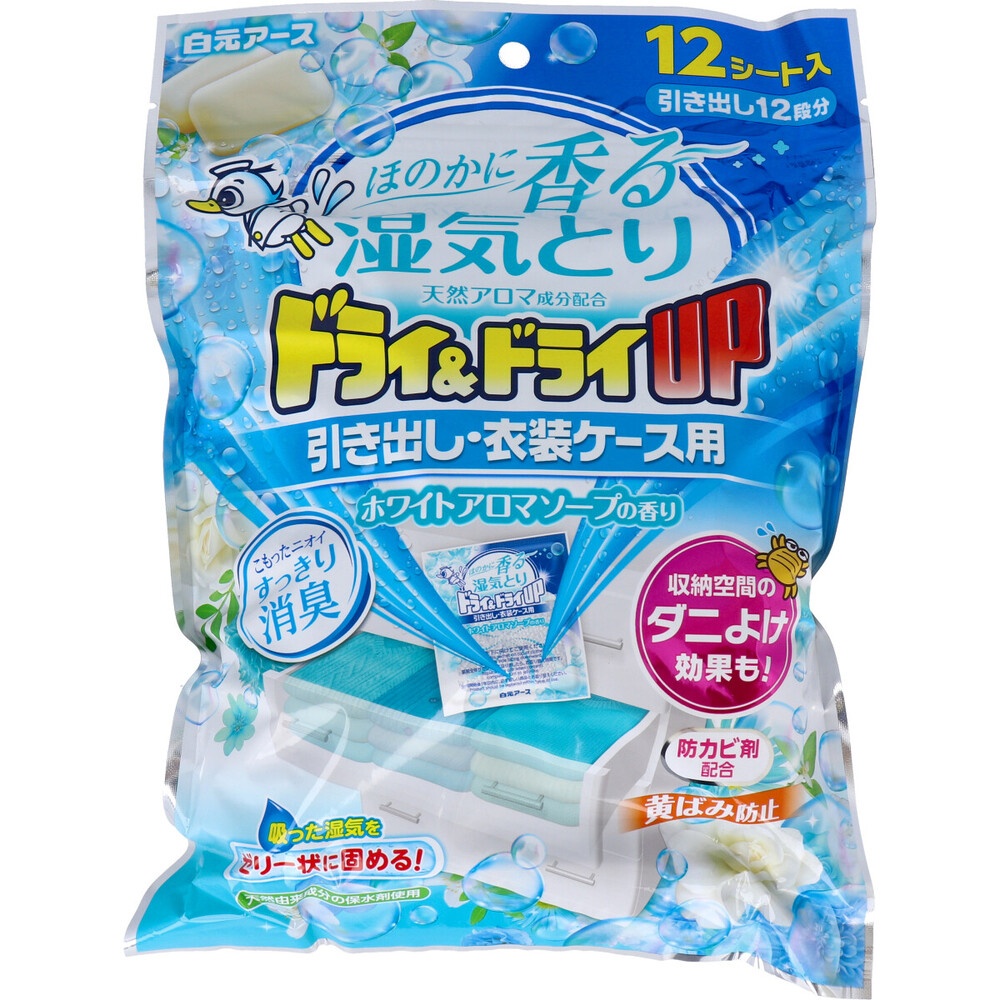
ドライ＆ドライUP 引き出し・衣装ケース用 ホワイトアロマソープの香り 12シート入 1 個
湿気を吸うとほのかに香る、ゼリー状に固まるタイプの除湿剤です。 引き出し・衣装ケース内の湿気をとり、ホワイトアロマソープのやさしい香りでこもったニオイをさわやかにします。 ●引き出しや衣装ケースの中で場所をとらない薄型タイプです。 ●収納空間の気になるニオイ※を消臭します。(※気になるニオイ＝カビ臭・汗臭・体臭) ●カビの発育を抑えます。 ●衣類保管時の黄ばみ※を防ぎます。(※窒素酸化物(NOx)による黄ばみ) ・汚れが原因の黄ばみには効果がありません。 ・黄ばみを消す効果はありません。 ・素材、生地によって効果は異なります。 ●気になるダニを収納空間内に寄せつけにくくします。 ※収納空間内に屋内塵性ダニを寄せつけにくくする効果を確認しています。 ※マダニやイエダニを対象とした製品ではありません。 ●防虫剤と一緒に使えます。 【成分】 塩化カルシウム、保水剤(天然由来成分)、香料、防カビ・ダニよけ剤(ワサビ由来成分) 【用途】 タンスの引き出しや衣装ケースなど、衣類の収納空間の湿気とり。 【標準除湿量(水換算)】 1シートあたり約50g(温度25度、湿度80%の場合) 【使用期間】 ・1～4か月(同じ使用場所でも季節や湿気の状態で異なる。) ※香りが残っていても、使用開始後1年以内に必ず新しい商品と取り替えること。 【使用方法】 ・外袋から本品を取り出し、吸湿面(白い面)を上にして、衣類の一番上に置いてください。 ・薬剤全体がゼリー状になったら新しい『ドライ＆ドライＵＰ 引き出し・衣装ケース用』とお取り替えください。 ※密閉性の高い環境でご使用いただくと、より効果的です。 【使用基準】 ・タンスの引き出し・衣装ケース約50Lに1シート 【保存方法】 ・直射日光を避けて保存する。 ・外袋を開封すると吸湿が始まる。 本品を一度に使用しない時は、チャックをしっかり閉じて保存し、早めに使用する。 【使用上の注意】 ・中の薬剤を取り出さない。 ・液もれ防止のため、薬剤袋に傷をつけたり、油(皮革用クリームなど)や洗剤などを付着させない。液がもれると、床のシミ、衣類や皮革製品の変色・変質、金属のサビの原因となる。 ・お子様やペットがいたずらしないよう注意する。 ・薬剤を口にした場合は、水で口の中を洗浄し、コップ1～2杯の水を飲ませる。 ・皮フについたり、目に入った場合はすぐに多量の水で洗い流す。 ・いずれの場合も異常があれば医師に相談する。 ・薬剤が衣類や金属に付着した場合は、水でよく洗い流す。洗えない場合は、ベトつきがなくなるまで水拭きとカラ拭きをくり返す。 ・圧縮袋には使用しない。強く圧迫されると中身が染み出す恐れがある。 ・使用場所の湿度によって、一時的に液体がたまったり、薬剤が固まることがあるが、効果・品質には問題なく、そのまま使える。 ・用途以外には使用しない。
Brand: 白元アース株式会社
Category: Home & Garden > Household Supplies > Moisture Absorbers